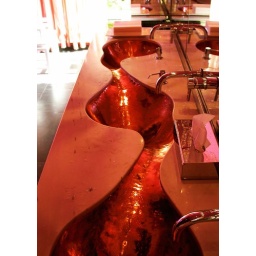
this photo is shot in the main building of the Commune by the great wall , at the WC !! :)